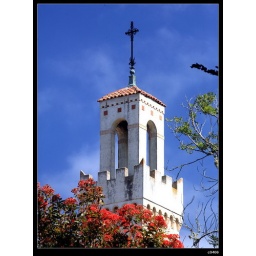
the church of  California was located beside of   California seacoast highway ,i like the style of Spanish  church and its decoration,garden...very beautiful